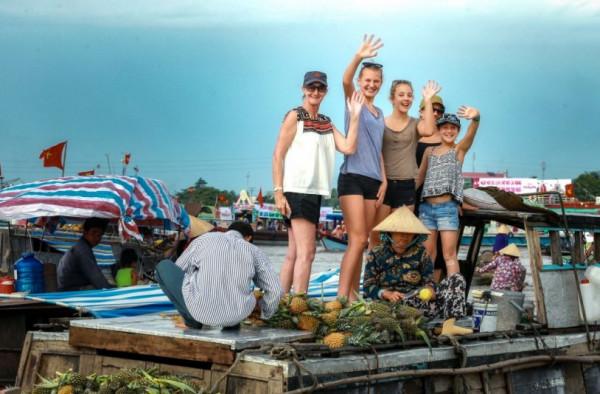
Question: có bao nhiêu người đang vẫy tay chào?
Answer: có bốn người đang vẫy tay chào